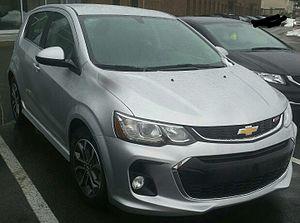
Ma photo d'un Chevrolet Sonic de 2017 à Pointe-Claire , Québec, Canada.